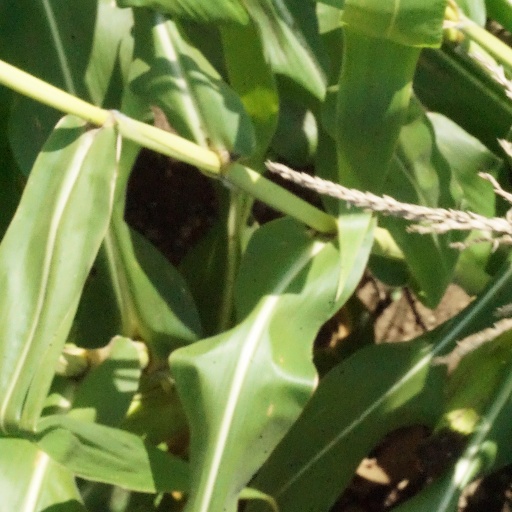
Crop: maize; corn